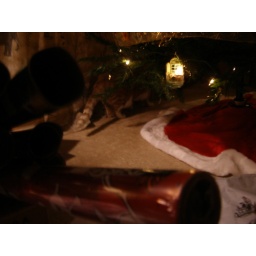
Never fails... as soon as the tree goes up and the wrapping paper comes out, the cat can be found lurking around